Janie Wilkinson Whyte

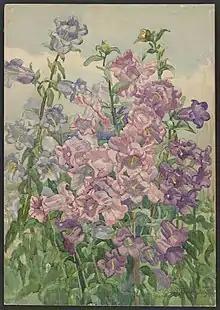
"<a href="http%3A//search.slv.vic.gov.au/permalink/f/1cl35st/SLV_VOYAGER1772205">Canterbury bell flowers

Whyte was a painter, etcher, and wood-carver who studied at the National Gallery School from 1890–1895 and together with Dora Wilson and Jessie Traill took lessons in etching from John Mather. Their etchings were published in "The Lone Hand" in 1907 as some of the earliest works in this field made by women. Whyte was an impressionist artist who painted portraits, figure studies, and landscapes, and was one of the first Melbourne women to paint dockyard scenes. She also painted interiors and flowers, and worked with oils, watercolours, and pastels. Her cityscapes contained charming observations of Melbourne life. Whyte taught at the Sydenham College and Ipswich Girls Grammar School. Whyte showed with the Melbourne Society of Women Painters and Sculptors in the 1920s.